Jean Mermoz

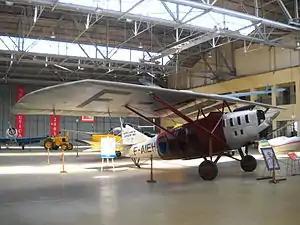
A Latécoère 25 in the Museo Nacional de Aeronáutica de Argentina, in the livery of Aeroposta Argentina

In 1927, Latécoère began building planes of his own design to replace the aging World War I aircraft Breguet 14. The Latécoère 25, (or "Laté 25") and, later, the Latécoère 26 and Latécoère 28 proved to be efficient aircraft when flying from Morocco to Senegal, and Mermoz himself flew the types on those routes on multiple occasions.